Mackenzie Large Igneous Province

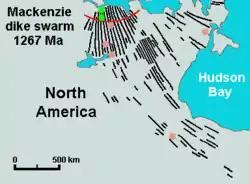
Map of the 1,267 million year old northwest trending Mackenzie dike swarm (black lines). Dots indicate areas where flow direction was determined. Red arcuate line indicates boundary between vertical flow and horizontal flow.

The Mackenzie dike swarm is the largest dike swarm known on Earth and is one of the several dike swarms found throughout the Canadian Shield. Mafic dikes cut Archean and Proterozoic rocks of the Canadian Shield, including those in the Athabasca Basin in Saskatchewan, the Thelon Basin in Nunavut and the Baker Lake Basin in the Northwest Territories. The mafic dikes display evidence that the unmetamorphosed basin-fill sequence was deposited before the Mackenzie dikes were intruded into the associated basins. When the giant Mackenzie dike swarm intruded into the Canadian Shield, it partly uplifted and intruded the Slave craton in the Northwest Territories and Nunavut. This was the last major event to affect the core of the Slave craton, although later on some younger mafic magmatism registered along its boundaries. This includes the magmatic events that formed the 723 million year old Franklin Large Igneous Province and the 780 million year old Hottah gabbro sheets. Since the Mackenzie dike swarm intruded the Slave craton, the craton has been repeatedly submerged under seas.